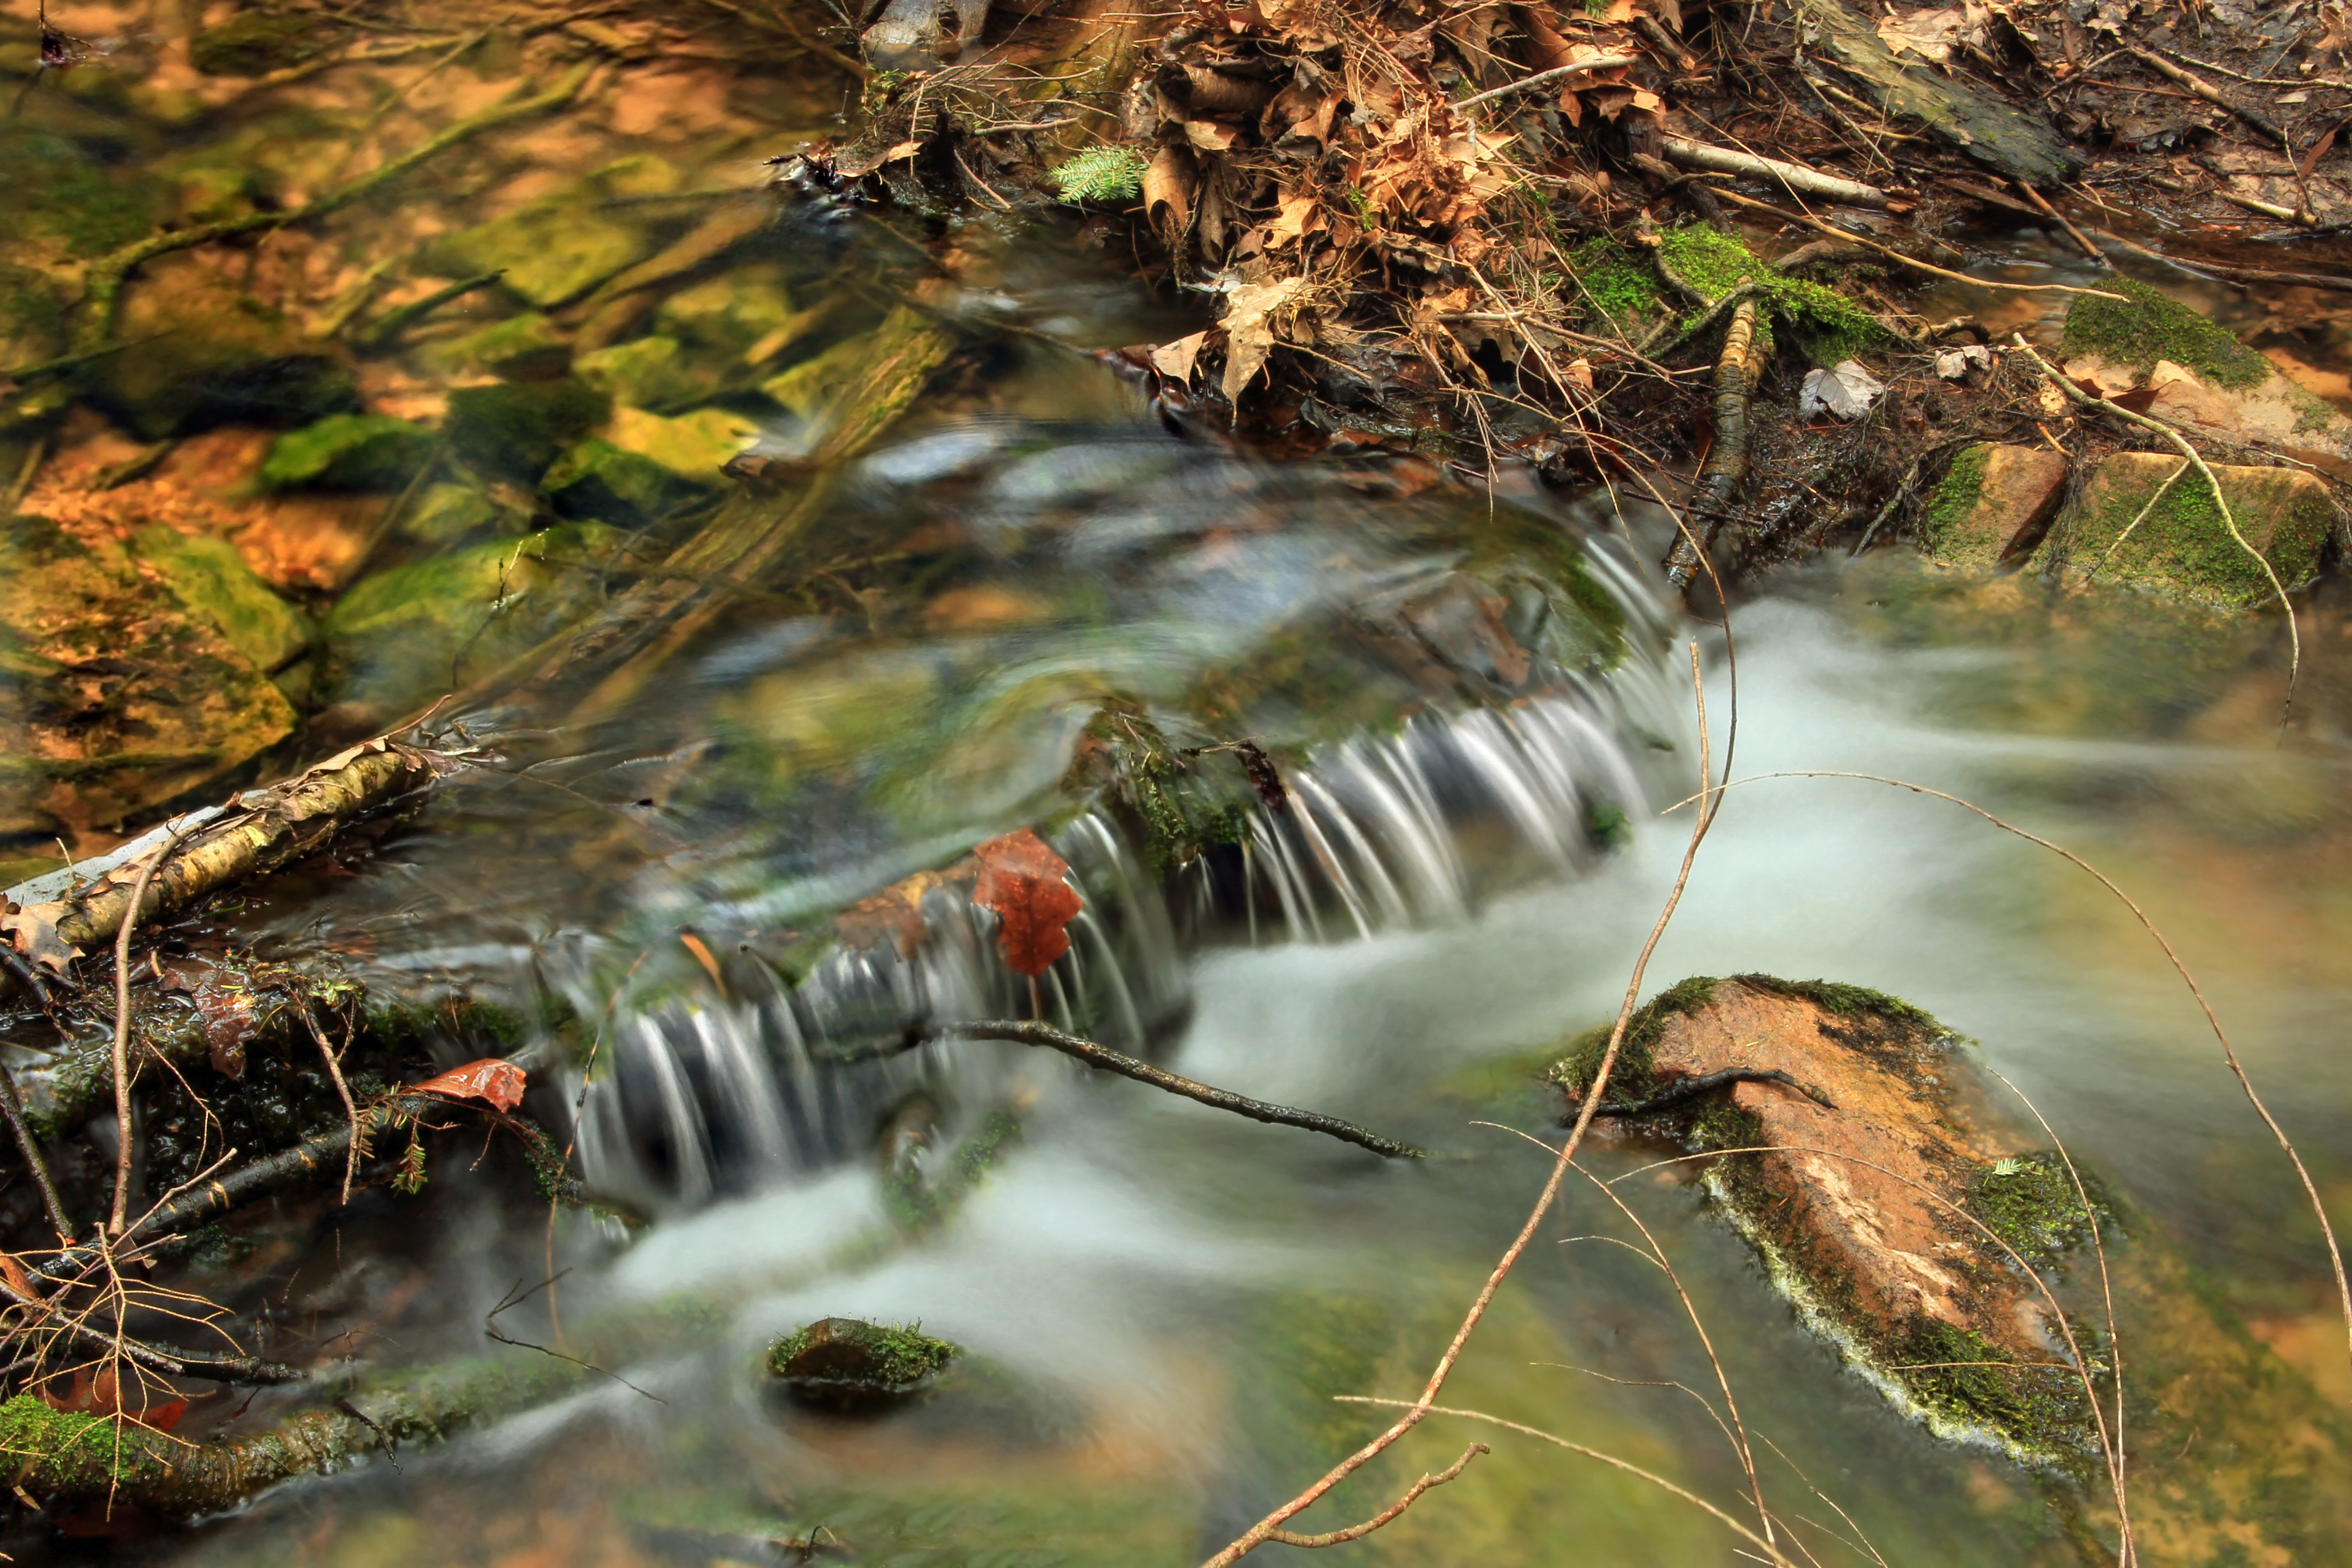
water, nature, forest, waterfall, creek, wilderness, leaf, river, moss, pond, wildlife, stream, spring, reflection, jungle, autumn, season, body of water, rocks, creativecommons, rainforest, clintoncounty, wetland, cascades, pennsylvania, baldeaglestateforest, leaflitter, pennyhill, mountriansares, riansaresmountain, mtriansares, pepperrun, woodland, habitat, water feature, watercourse, natural environment